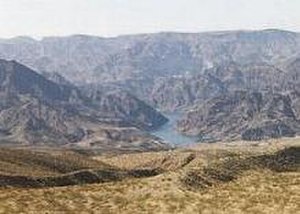
Colorado River
Colorado River efter Hoover Dam
Colorado River er en flod i Nordamerika og løber i det sydvestlige USA og det nordlige Mexico. Floden, som er 2.334 kilometer lang, udspringer i det nordlige Colorado og er den længste flod vest for Rocky Mountains. De første 1.600 kilometer af sit løb passerer den gennem en mængde kløfter, som er dannet af vandets erosionskraft.